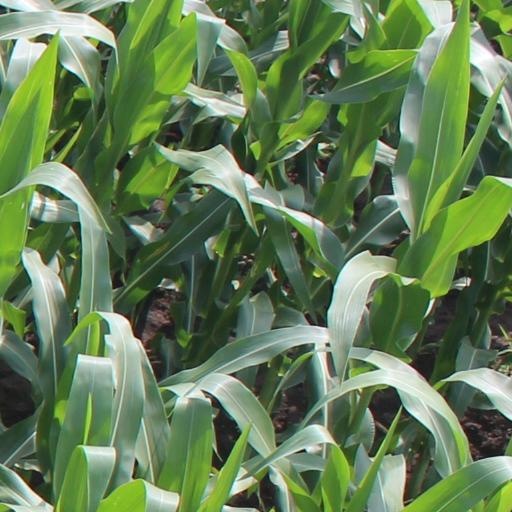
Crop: maize; corn